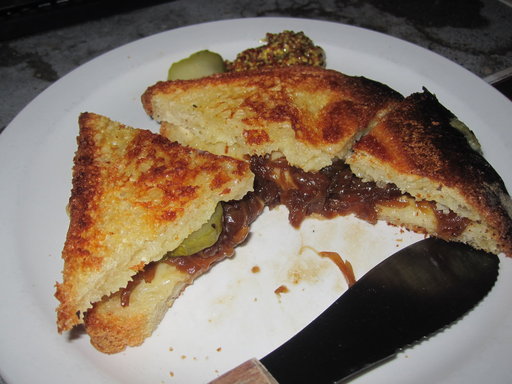
Label: grilled_cheese_sandwich